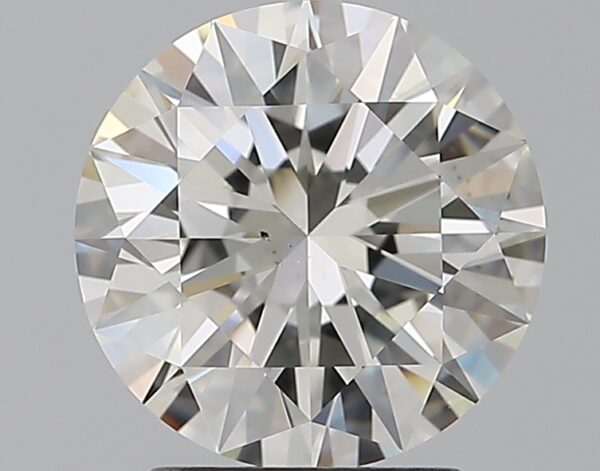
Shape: round
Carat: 2.2
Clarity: VS2
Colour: J
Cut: EX
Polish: EX
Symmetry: EX
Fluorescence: N
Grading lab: GIA
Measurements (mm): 8.36 x 8.41 x 5.13